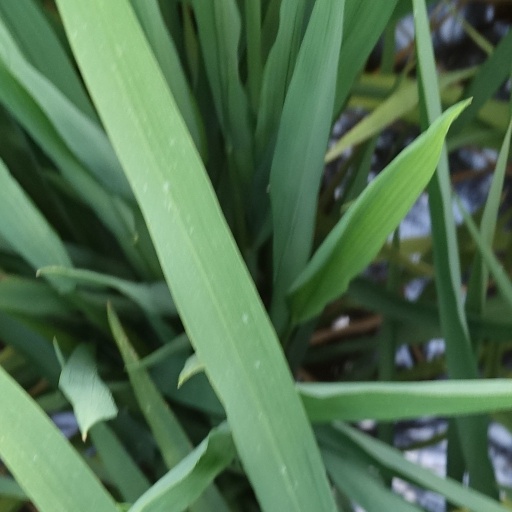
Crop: rice